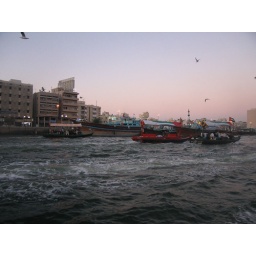
birds and old brightly colored boats in dubai creek